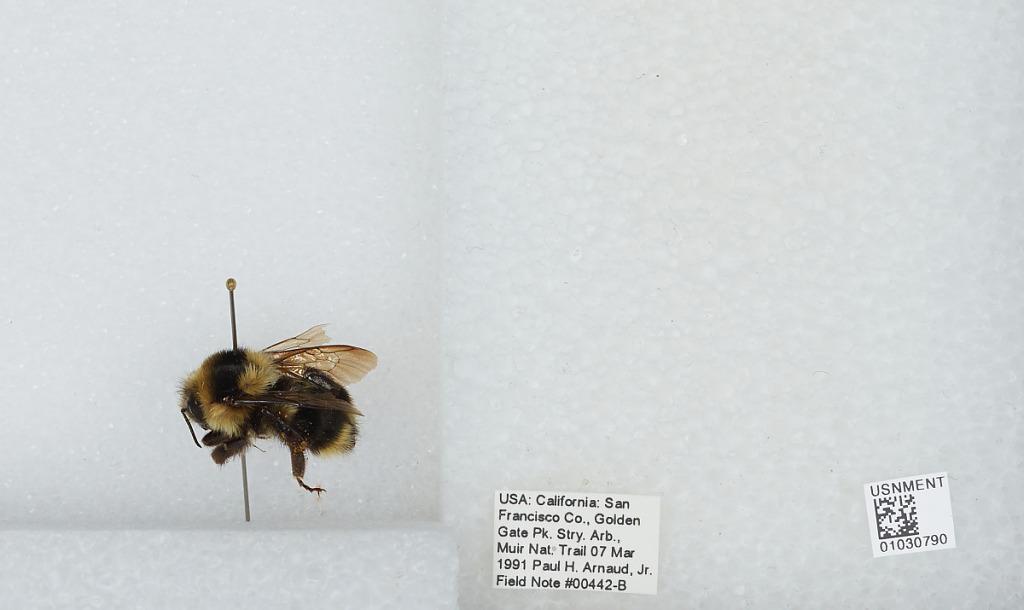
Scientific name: Bombus (Pyrobombus) melanopygus Nylander
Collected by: P. Arnaud
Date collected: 1991-3-7
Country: United States
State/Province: California
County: San Francisco
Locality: Golden Gate Park, Strybing Arboretum, Muir Nature Trail
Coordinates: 37.7664, -122.474